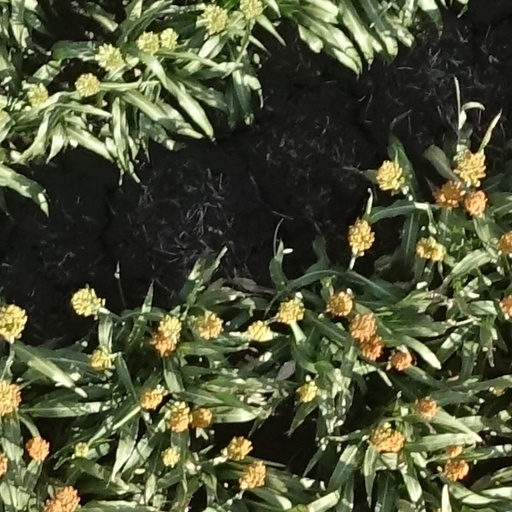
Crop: sorghum